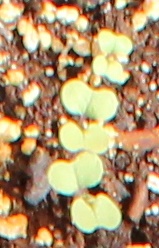
Label: Canola